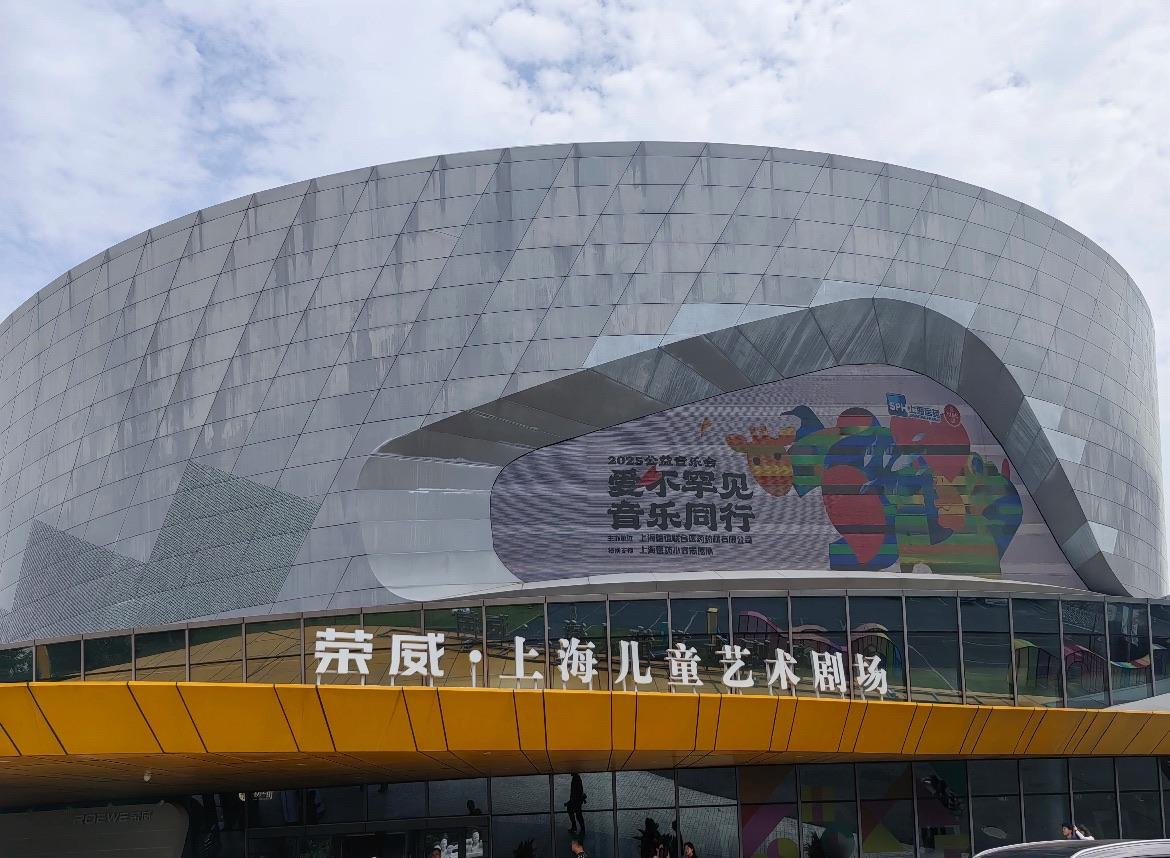
地标名称：荣威·上海儿童艺术剧场
所在城市：上海市·黄浦区